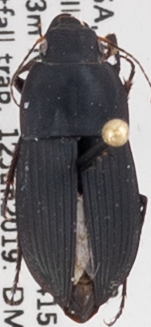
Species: Anisodactylus haplomus
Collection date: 2019-06-12
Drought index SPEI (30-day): -1.22
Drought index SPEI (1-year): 0.8
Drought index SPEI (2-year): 1.45